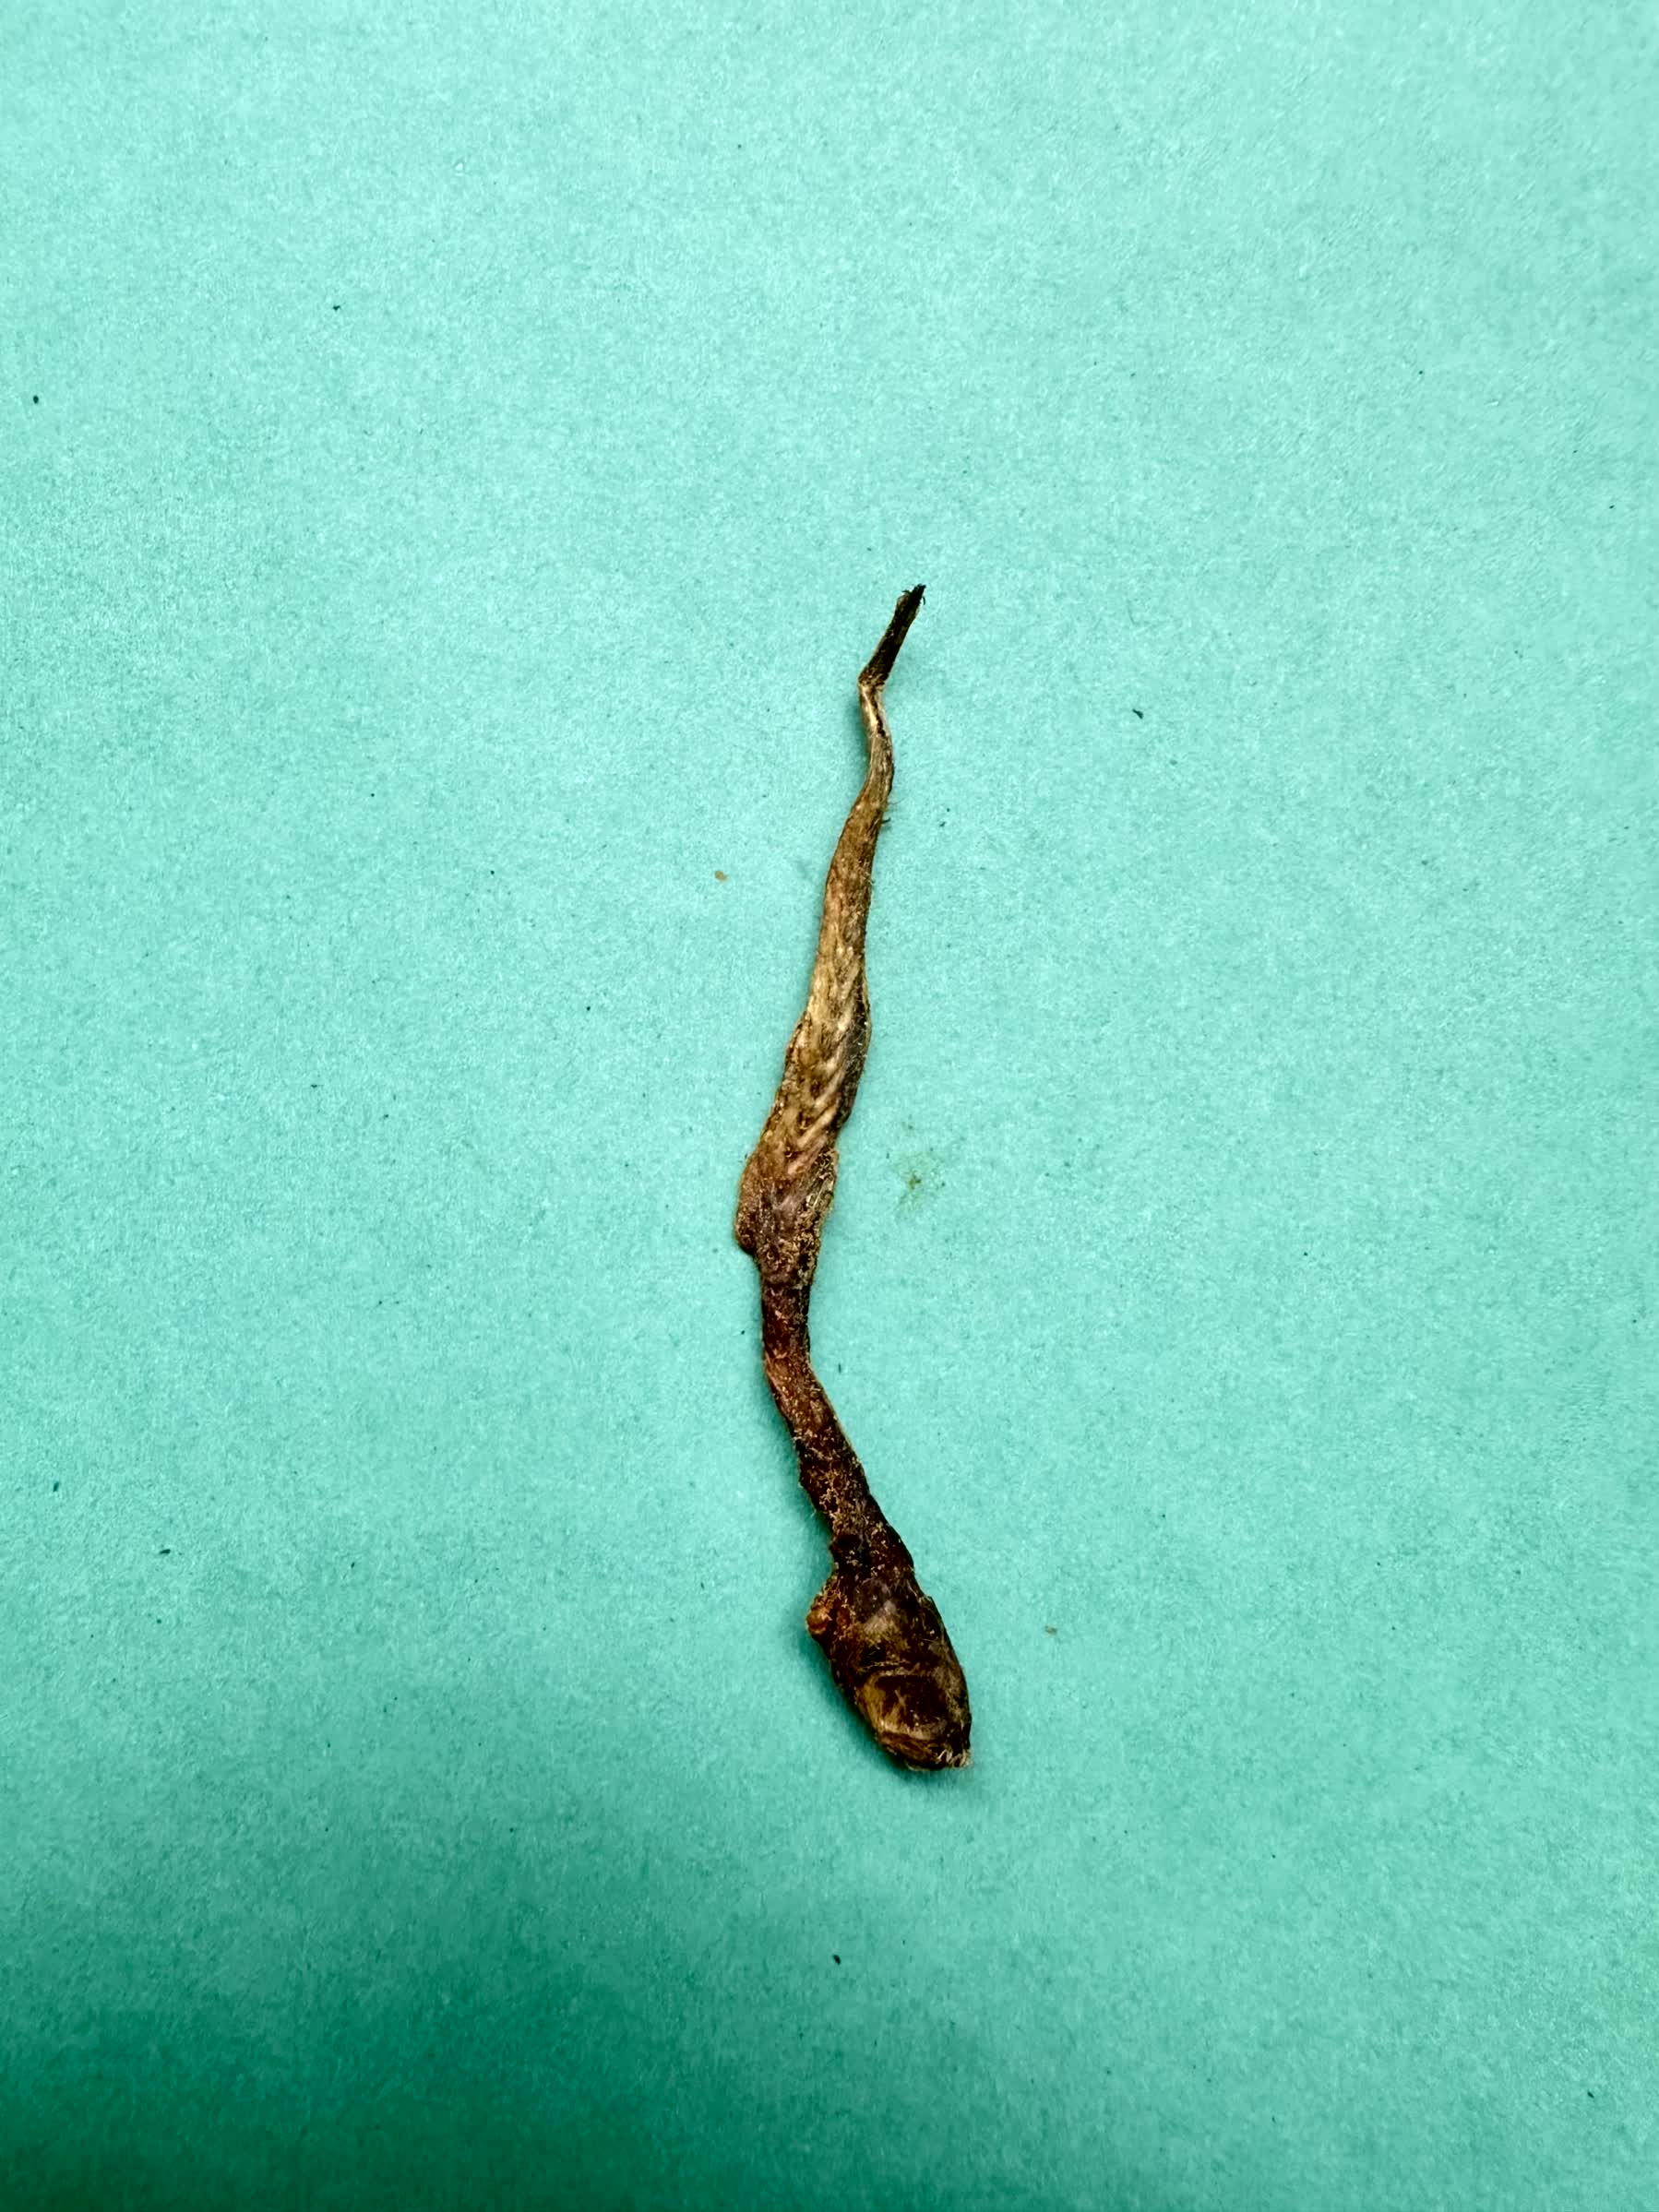
Species: Chewa